South America

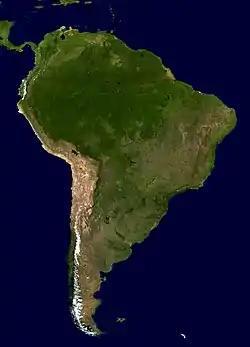
A composite relief image of South America

The continent became a battlefield of the Cold War in the late 20th century. Some democratically elected governments of Argentina, Brazil, Chile, Uruguay and Paraguay were overthrown or displaced by military dictatorships in the 1960s and 1970s. To curtail opposition, their governments detained tens of thousands of political prisoners, many of whom were tortured or killed on inter-state collaboration. Economically, they began a transition to neoliberal economic policies. They placed their own actions within the US Cold War doctrine of "National Security" against internal subversion. Throughout the 1980s and 1990s, Peru suffered from an internal conflict.